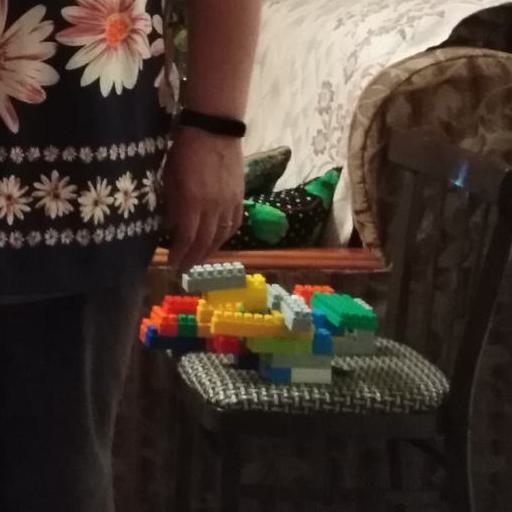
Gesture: no_gesture